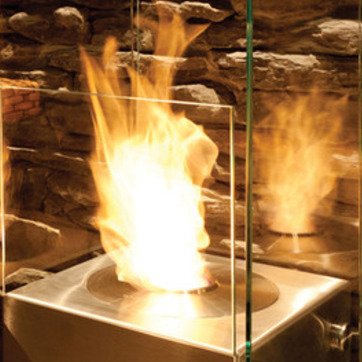
Material: other